Vestibuled train

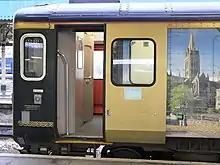
Wessex Trains 153302

A vestibuled train is a passenger train whose cars have enclosed vestibules at their ends, in contrast to the open platforms on early cars. Typically, a vestibule has doorways on either side to allow passenger entry and exit at stations, a door into the body of the car, and, at the car end, a doorway to allow access to the next car through a flexible gangway connection.